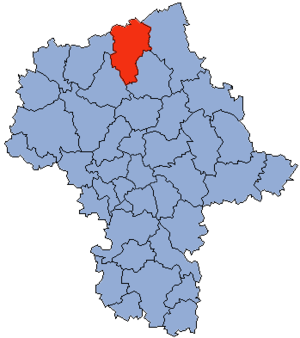
Le powiat de Przasnysz est un powiat de la voïvodie de Mazovie, dans le centre-est de la Pologne.